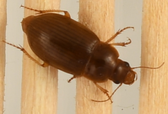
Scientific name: Amara quenseli
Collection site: Onaqui Site (ONAQ), plot ONAQ_002